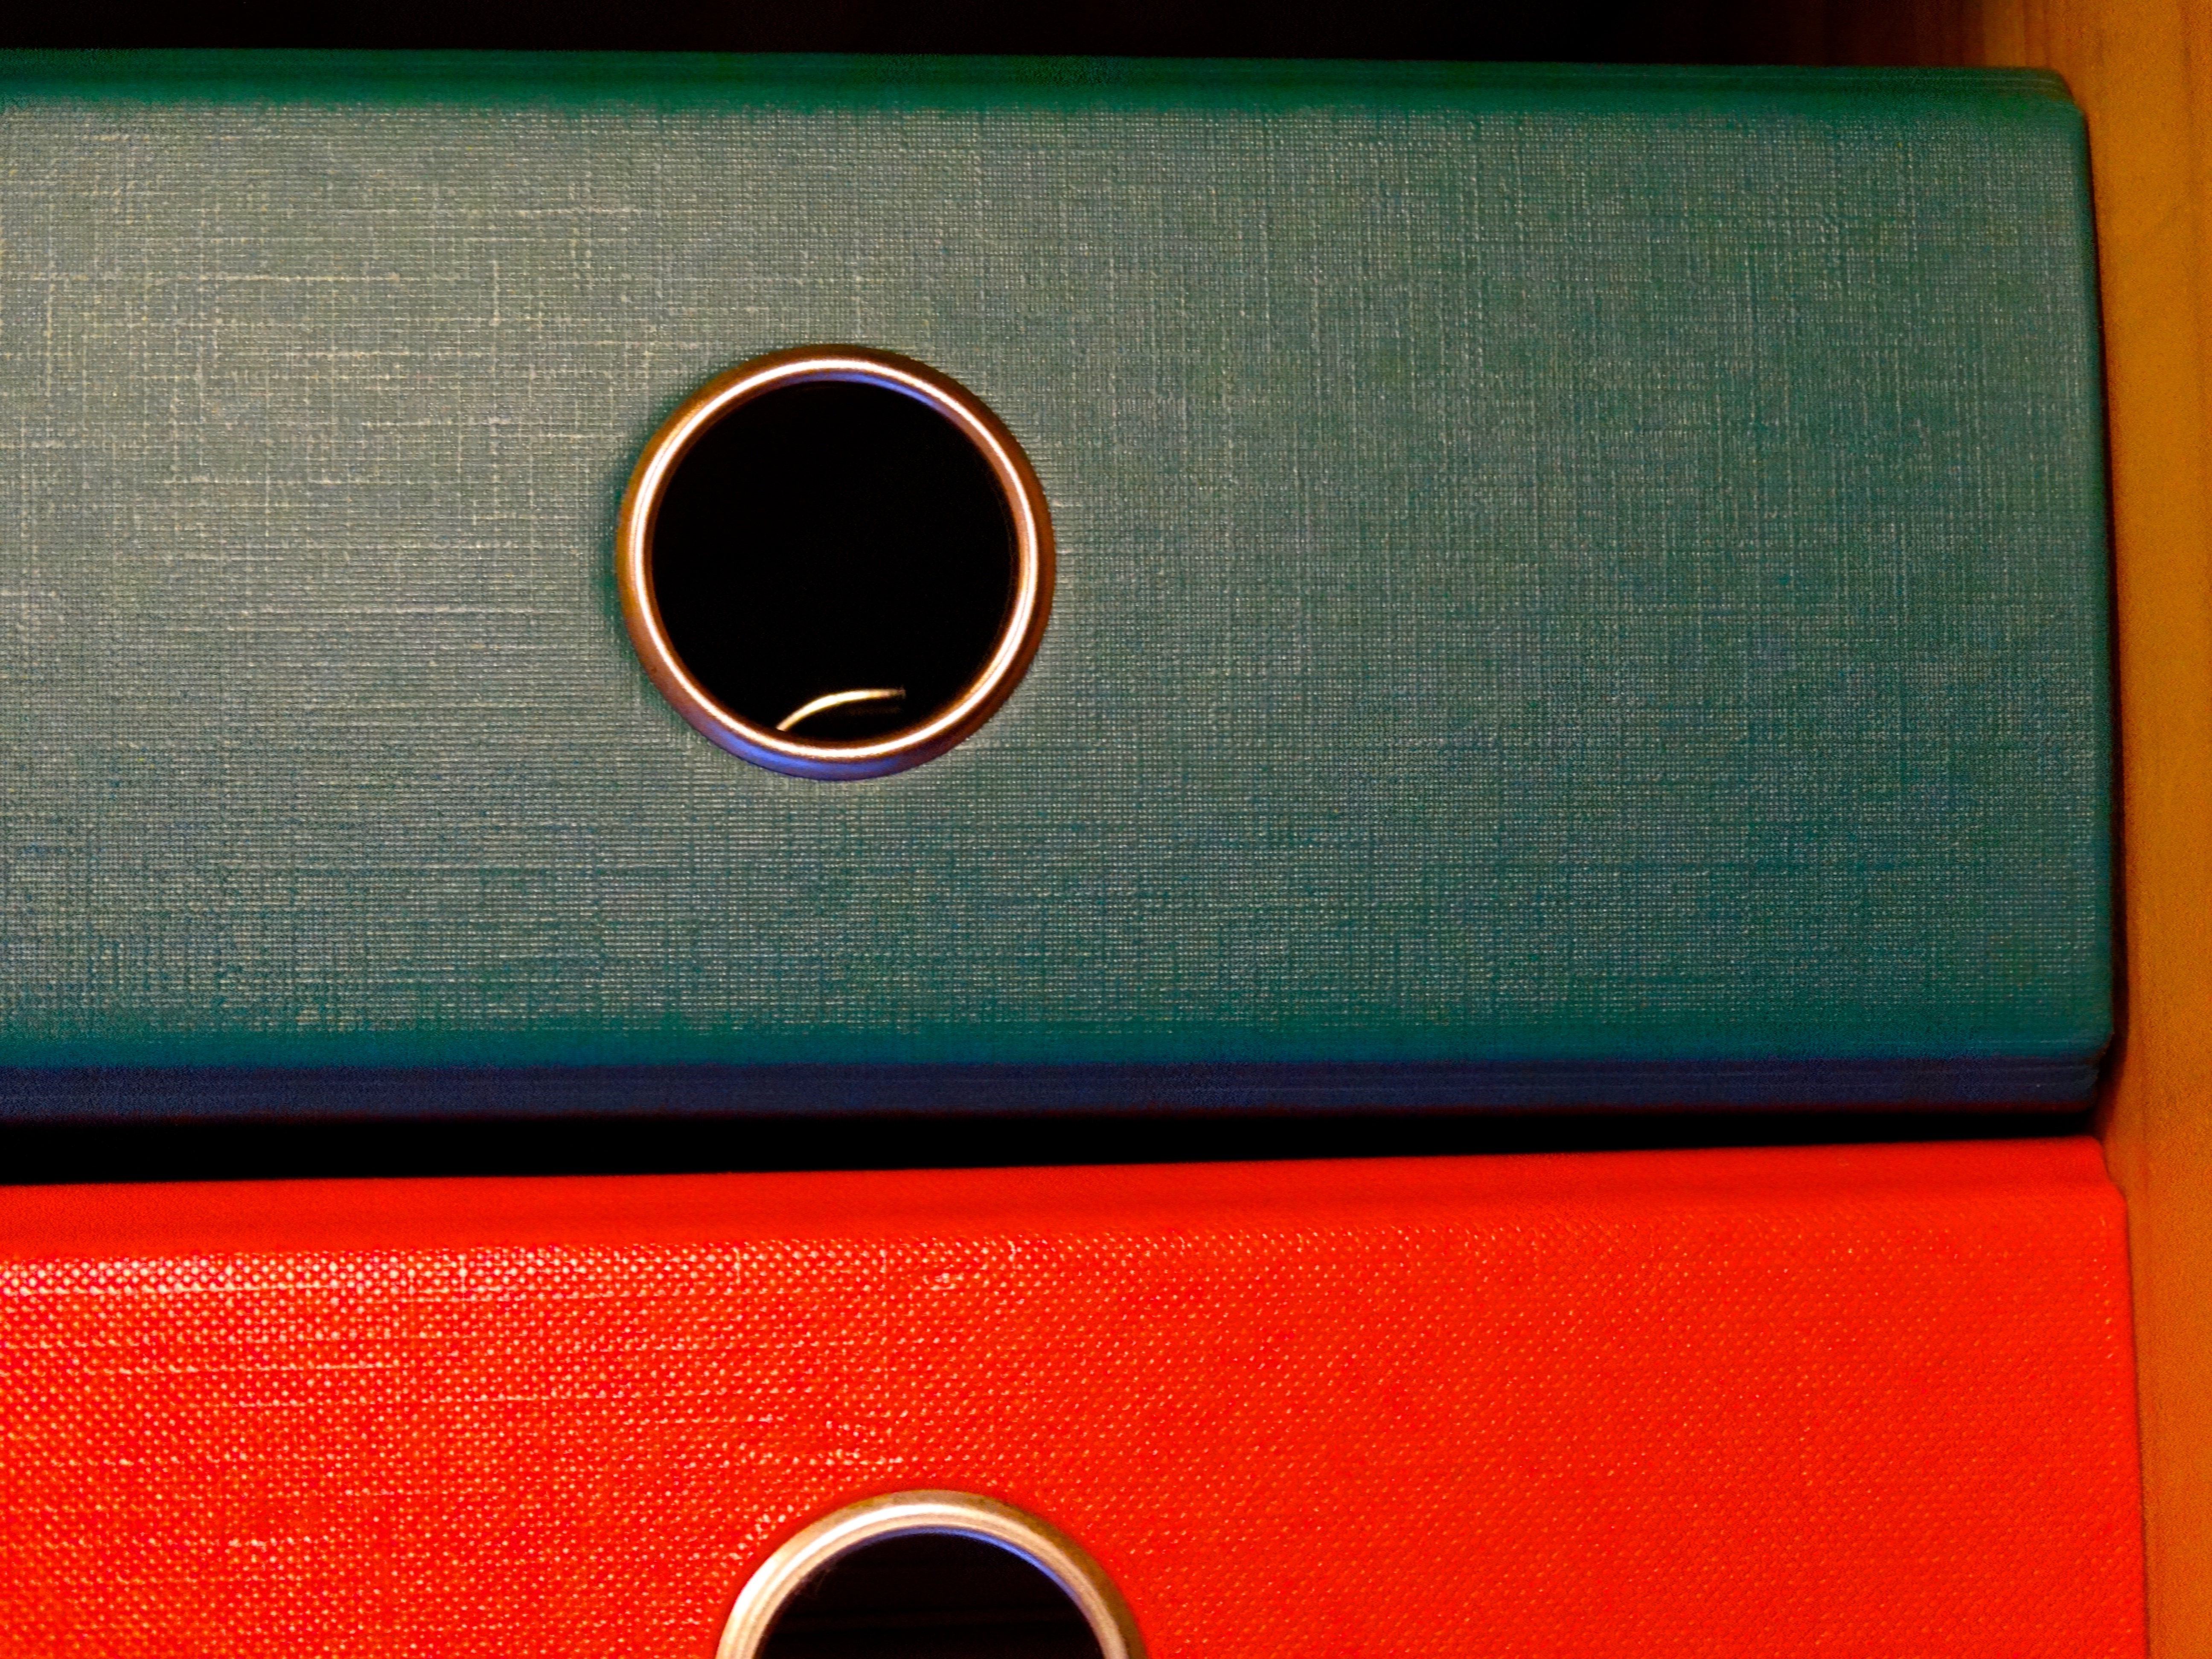
drop, technology, number, green, red, color, office, gadget, folder, file, circle, archive, shape, files, classify, federal folder